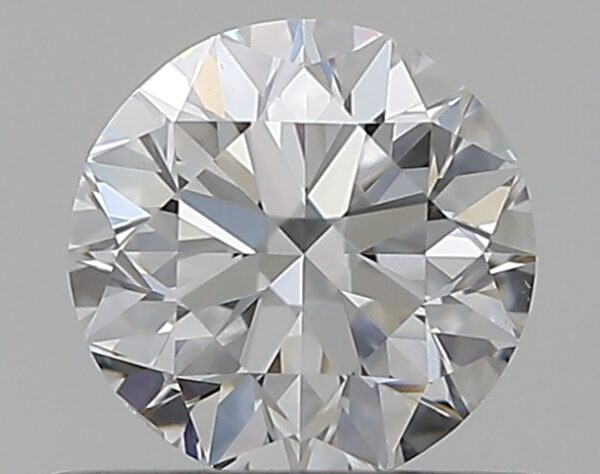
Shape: round
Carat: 0.5
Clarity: VS2
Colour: E
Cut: VG
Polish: EX
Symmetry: VG
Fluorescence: N
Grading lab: GIA
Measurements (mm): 4.93 x 4.96 x 3.18